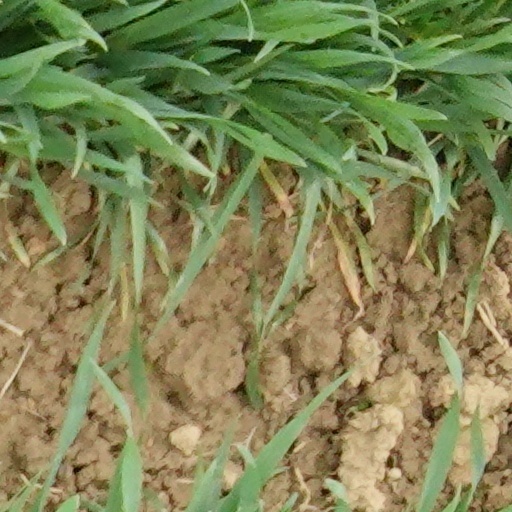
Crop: wheat